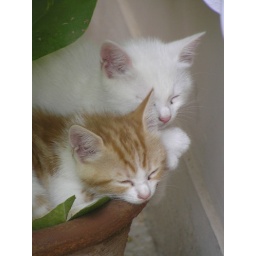
Bagu & Brownie in the flower pot